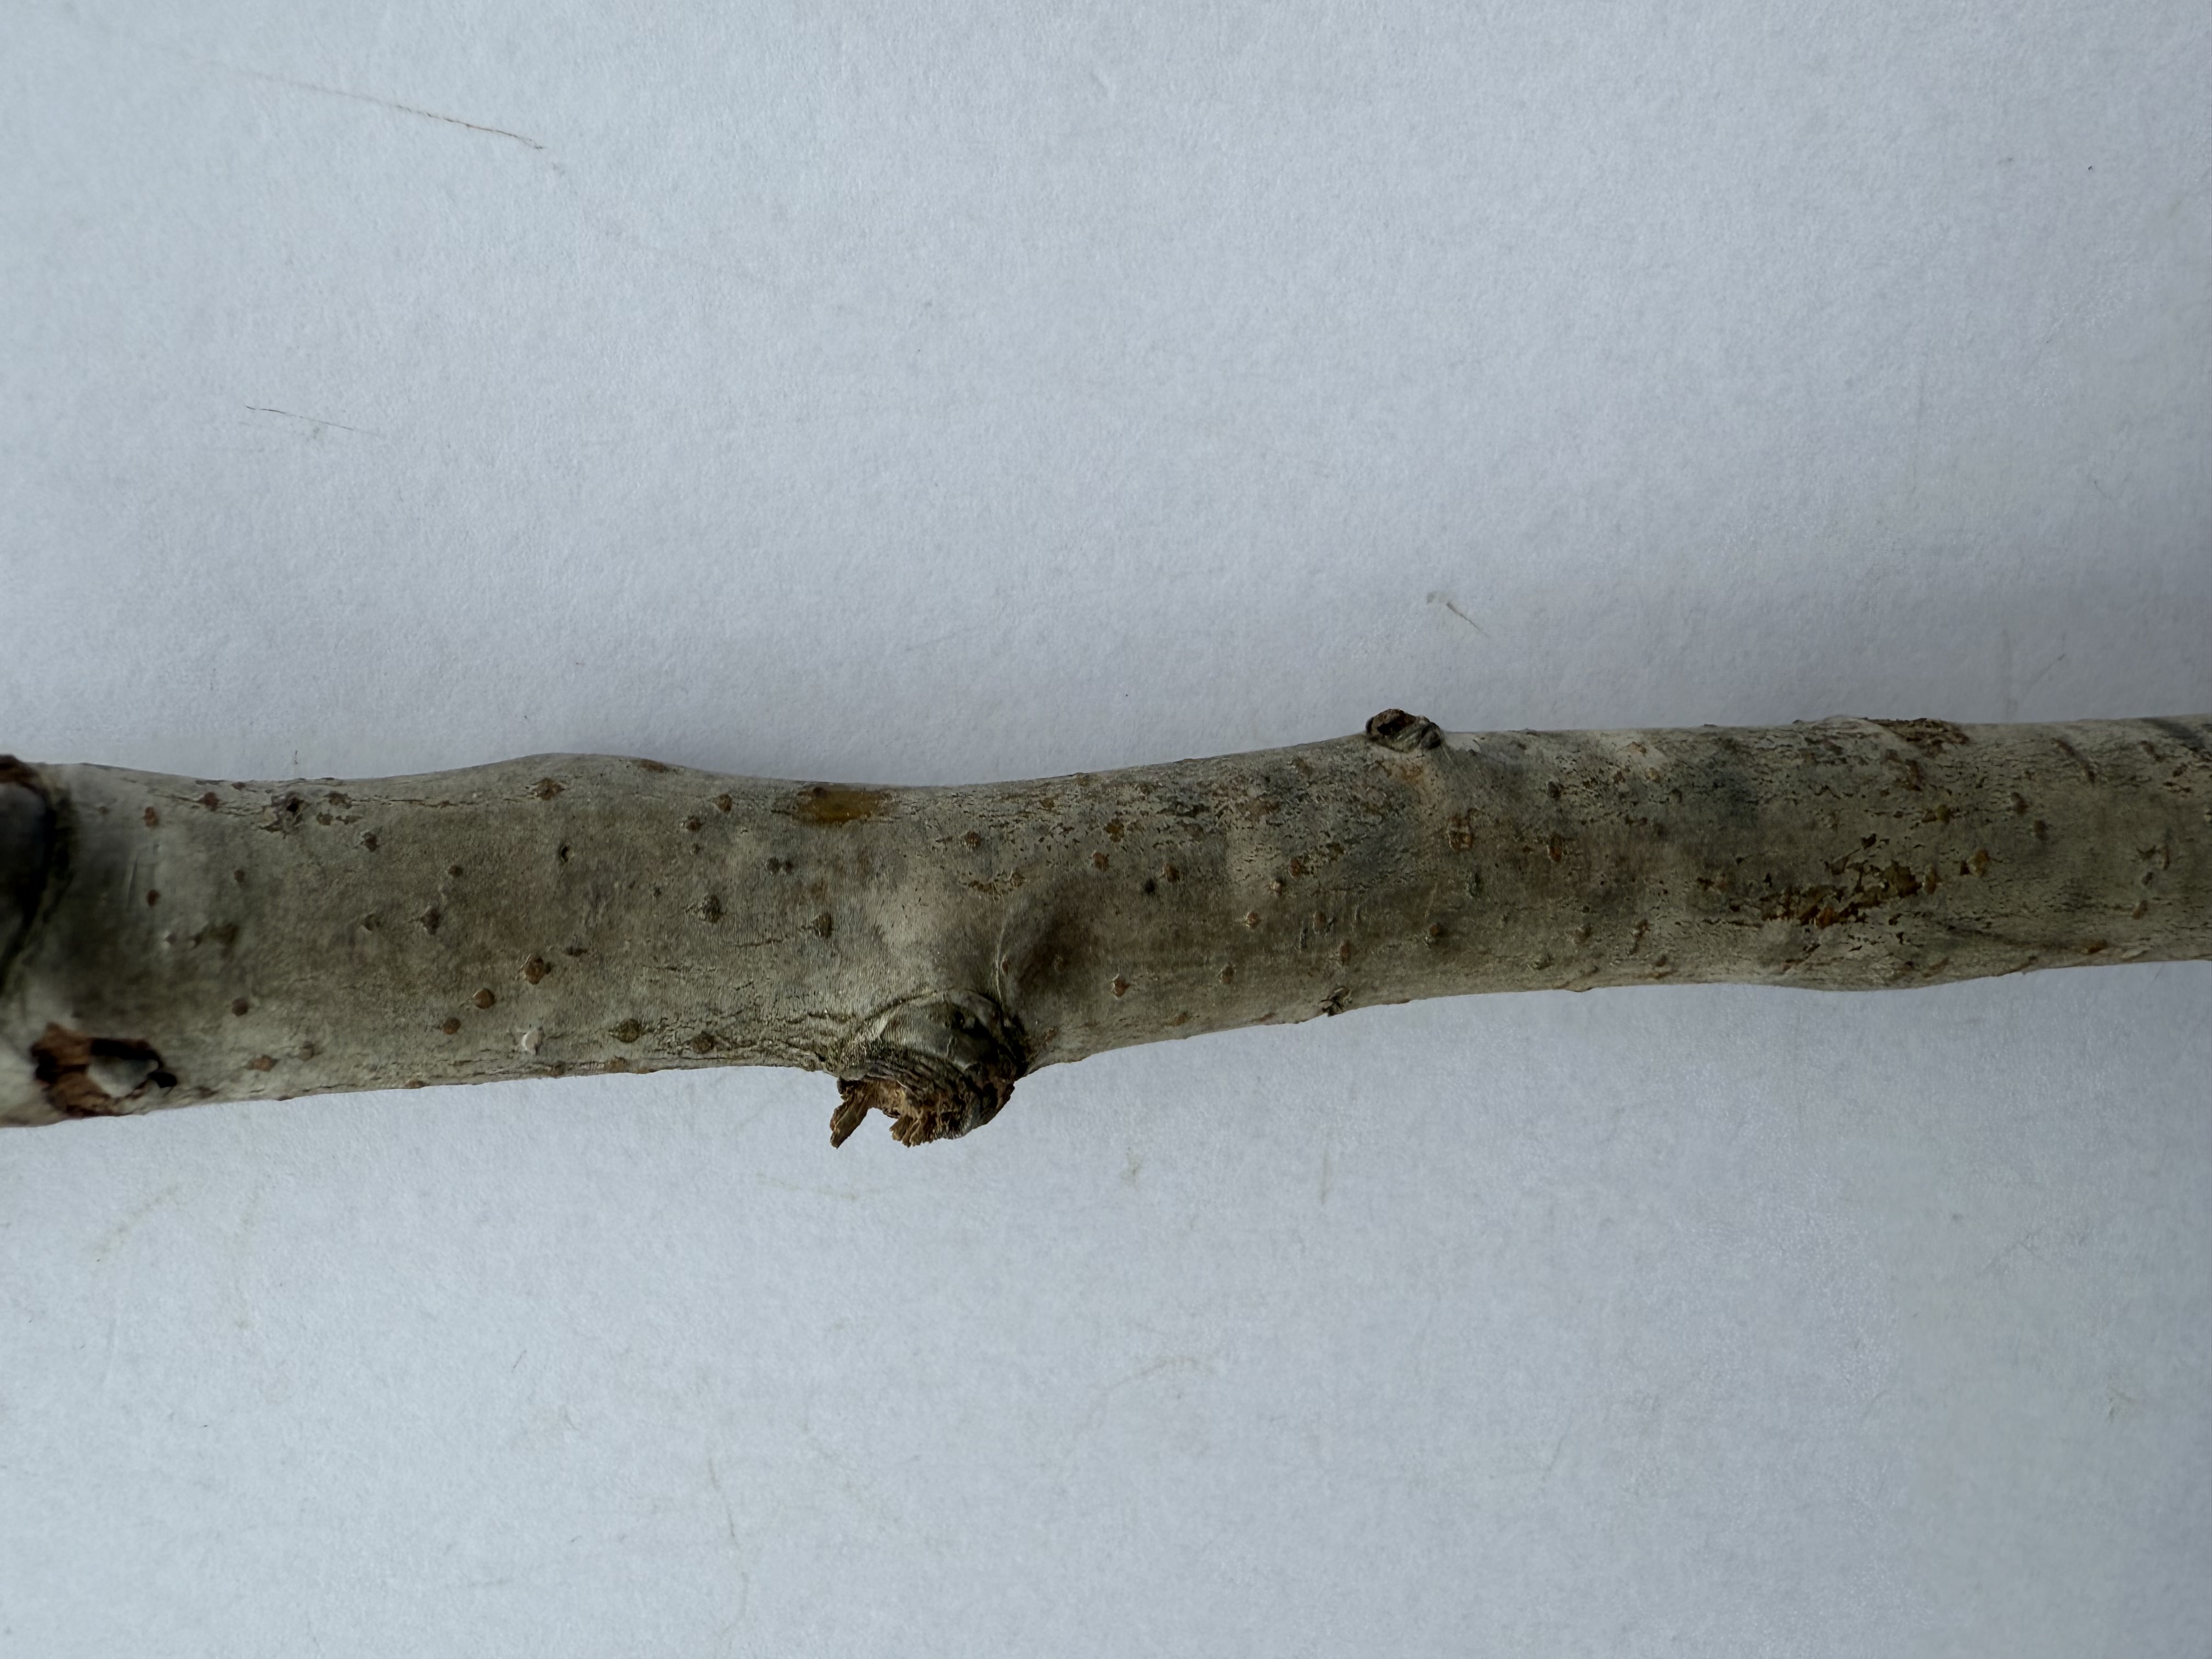
Variety: Deveci Pear